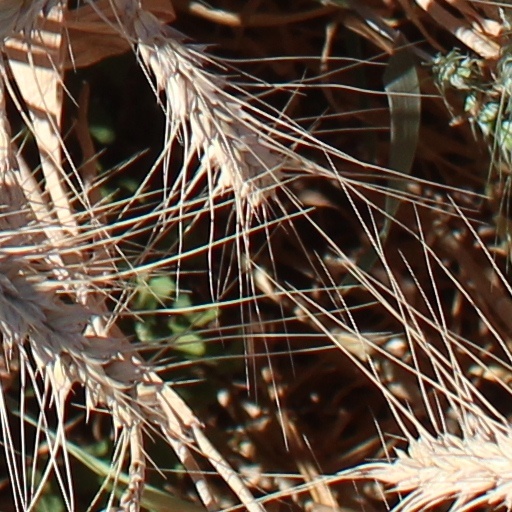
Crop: wheat